Al-Hujariah

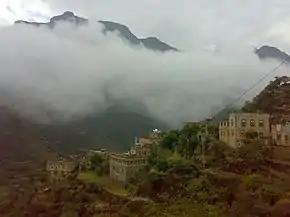
Al-Hujariah region

Al-Hujariah, also known as Mikhlaf al-Maʿafir (al-Maʿafir region) and Mapharitis (Μαφαρῖτις), is a mountainous region in southwestern Yemen. It has an estimated population of one million. Most of the region is located inside Taiz Governorate and some of it is located in Lahj Governorate.